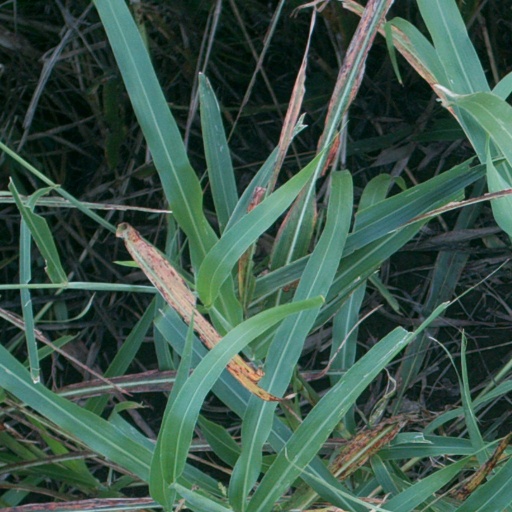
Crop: sorghum